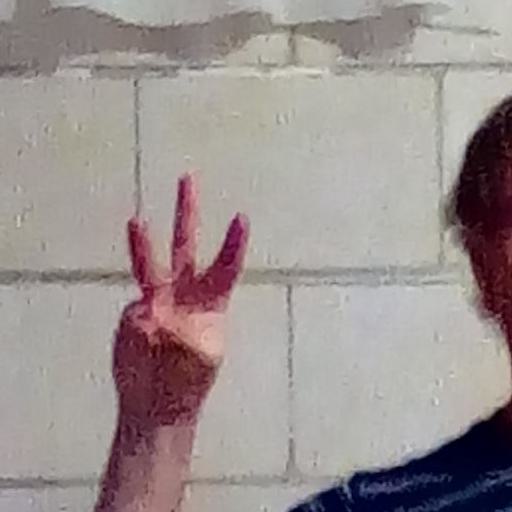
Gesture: three